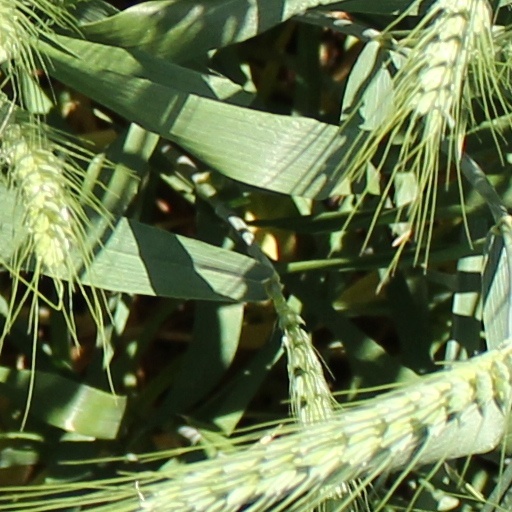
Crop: wheat